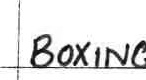
Label: boxing